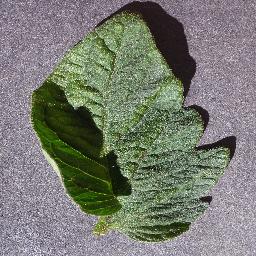
Label: Tomato___healthy